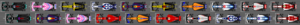
Le Grand Prix automobile du 70ᵉ anniversaire disputé le 9 août 2020 sur le circuit de Silverstone, est la 1023ᵉ épreuve du championnat du monde de Formule 1 courue depuis 1950. Il s'agit d'une édition unique comptant pour le championnat du monde de Formule 1, et de la cinquième manche du championnat 2020.